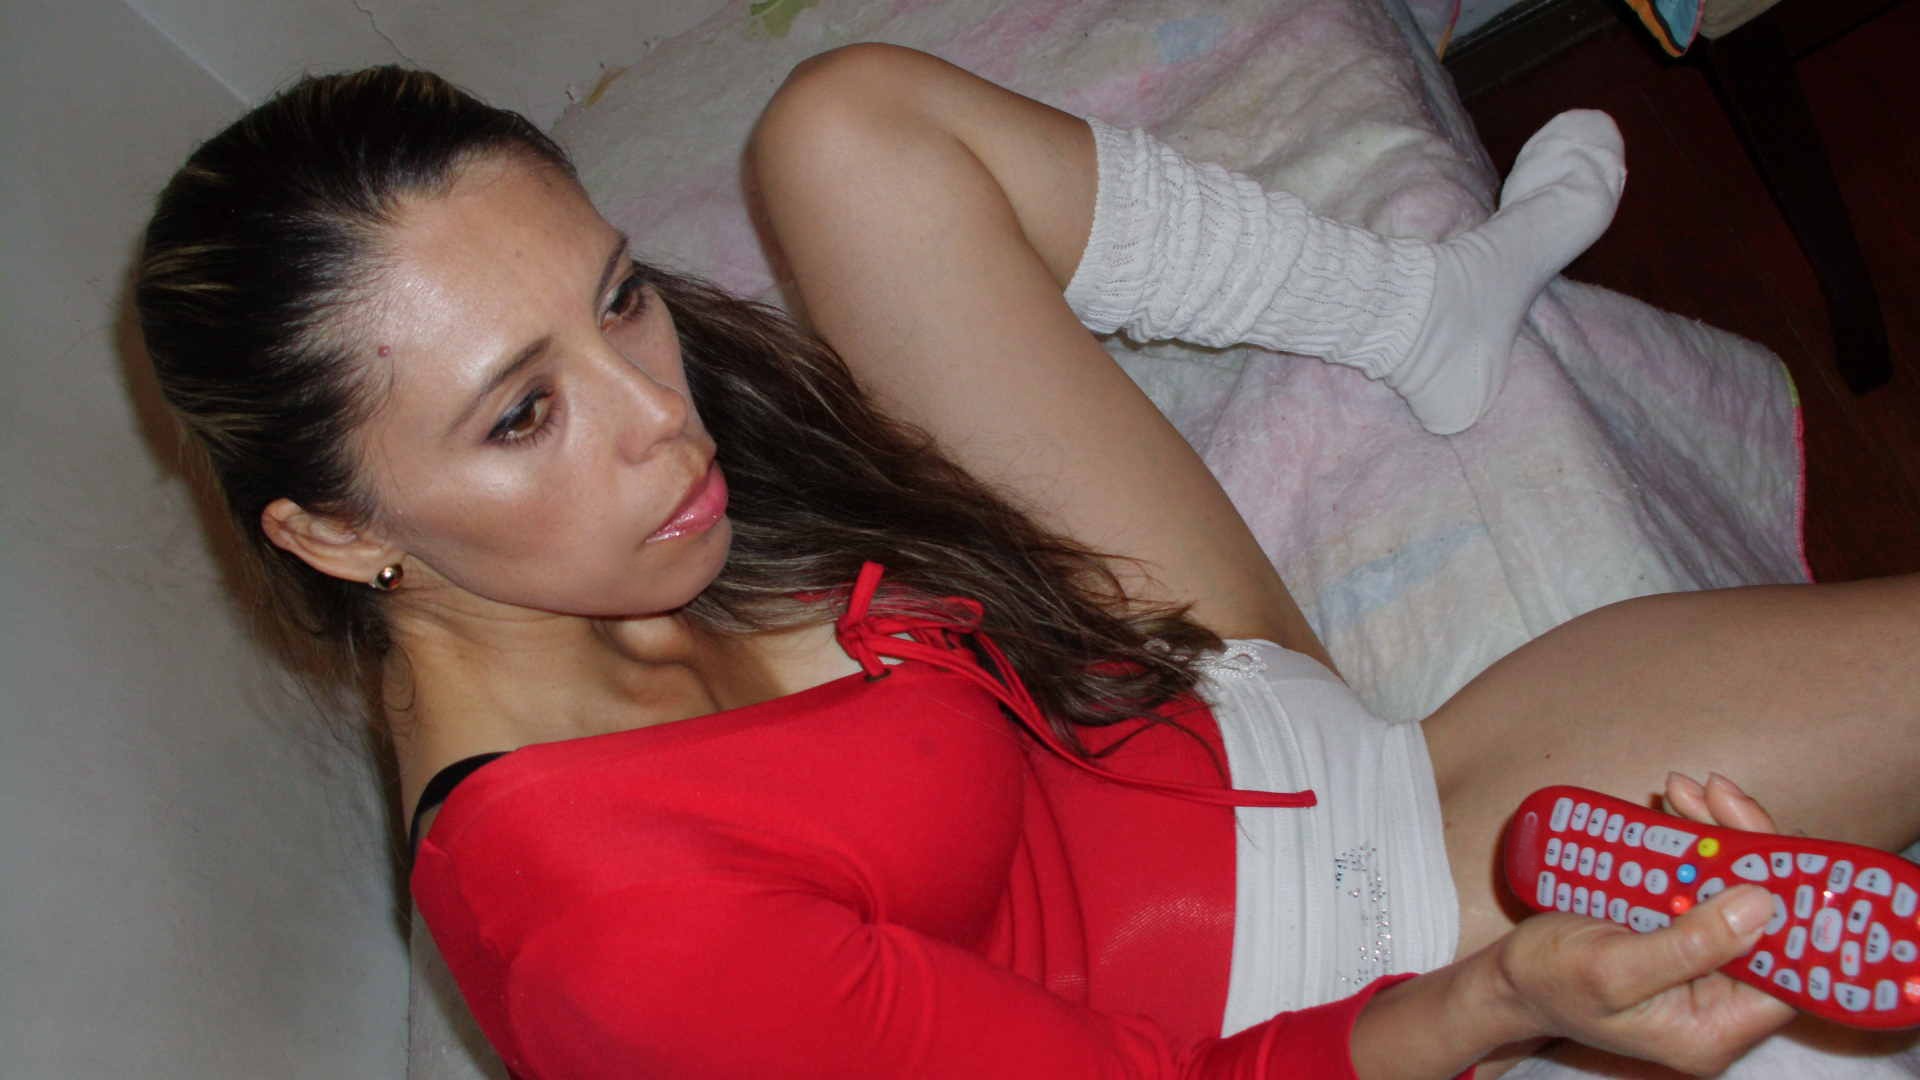
sand, girl, sunshine, woman, hair, summer, leg, model, clothing, muscle, bikini, swimwear, human, body, beauty, sexy, blond, image, young, canary, islands, exposure, abdomen, photo, shoot, thong, positions, sun, tanning, undergarment, free, lips, thigh, finger, knee, elbow, sock, wrist, foot, thumb, calf, thorax, nail, torso, throat, flesh, hip, ankle, toe, sleeveless shirt